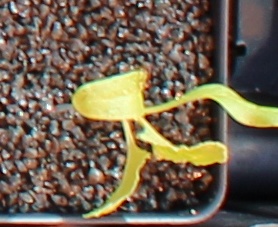
Label: Sugar beet